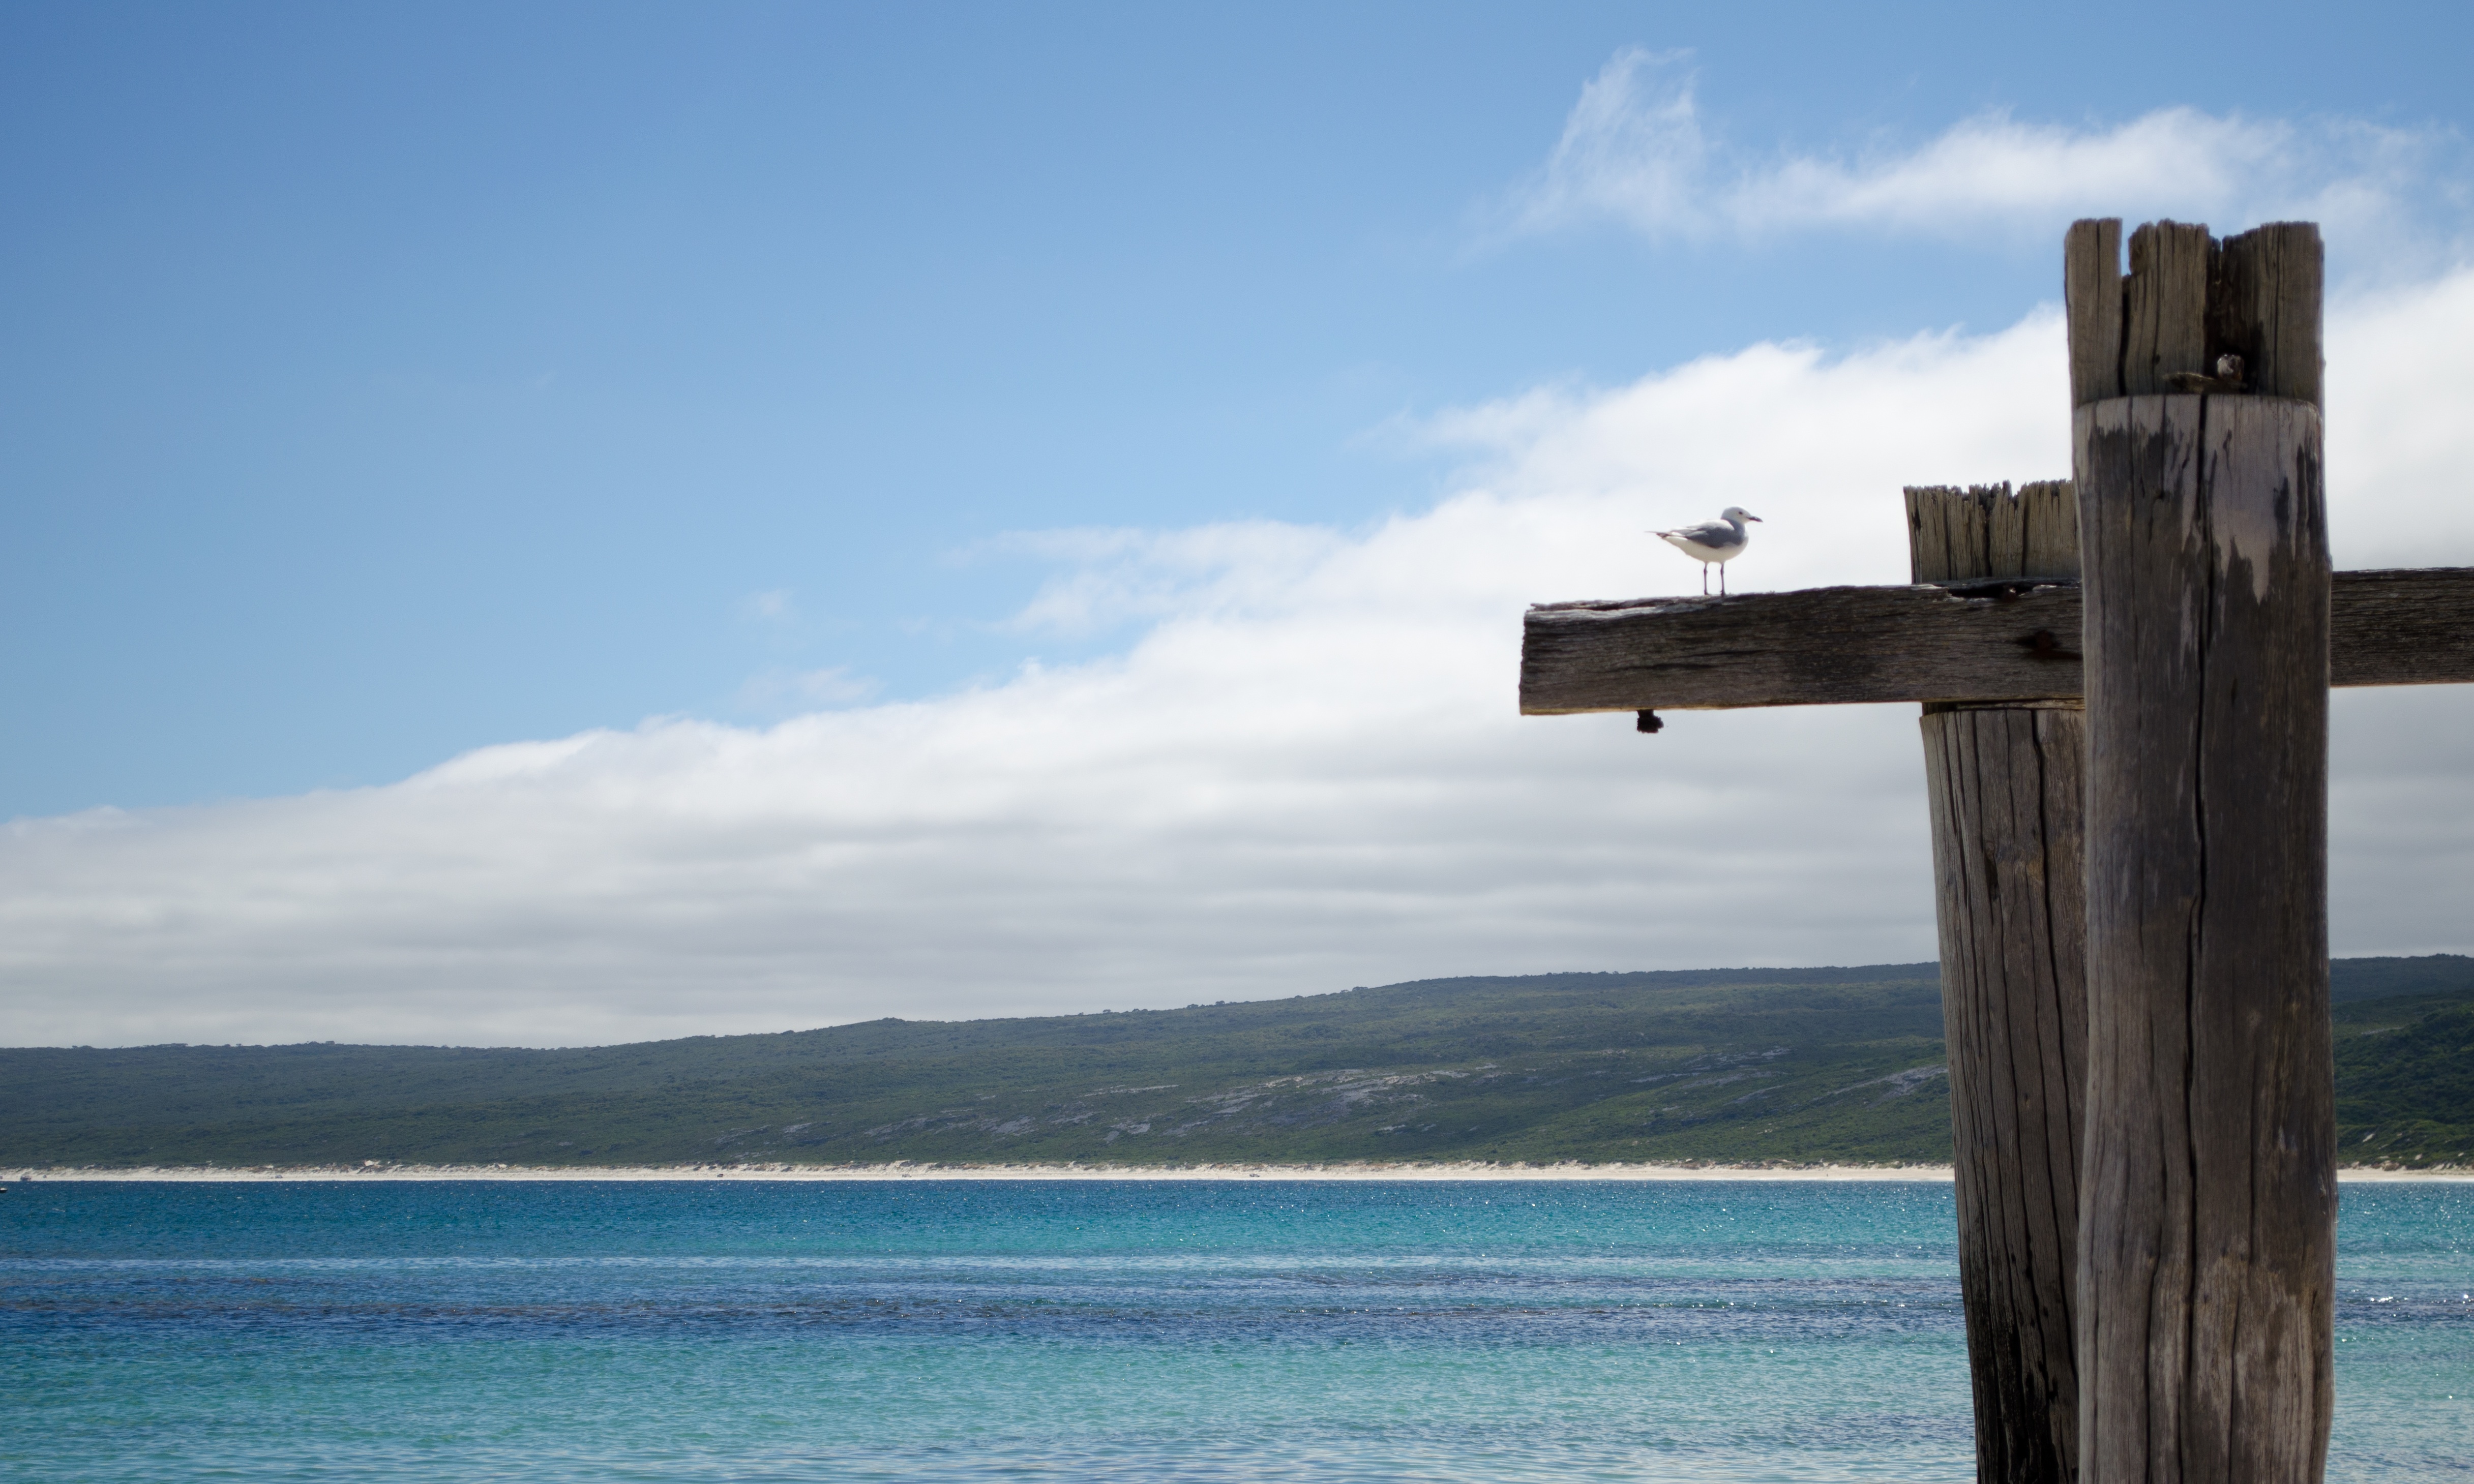
beach, sea, coast, ocean, horizon, sky, shore, lake, vacation, bay, island, body of water